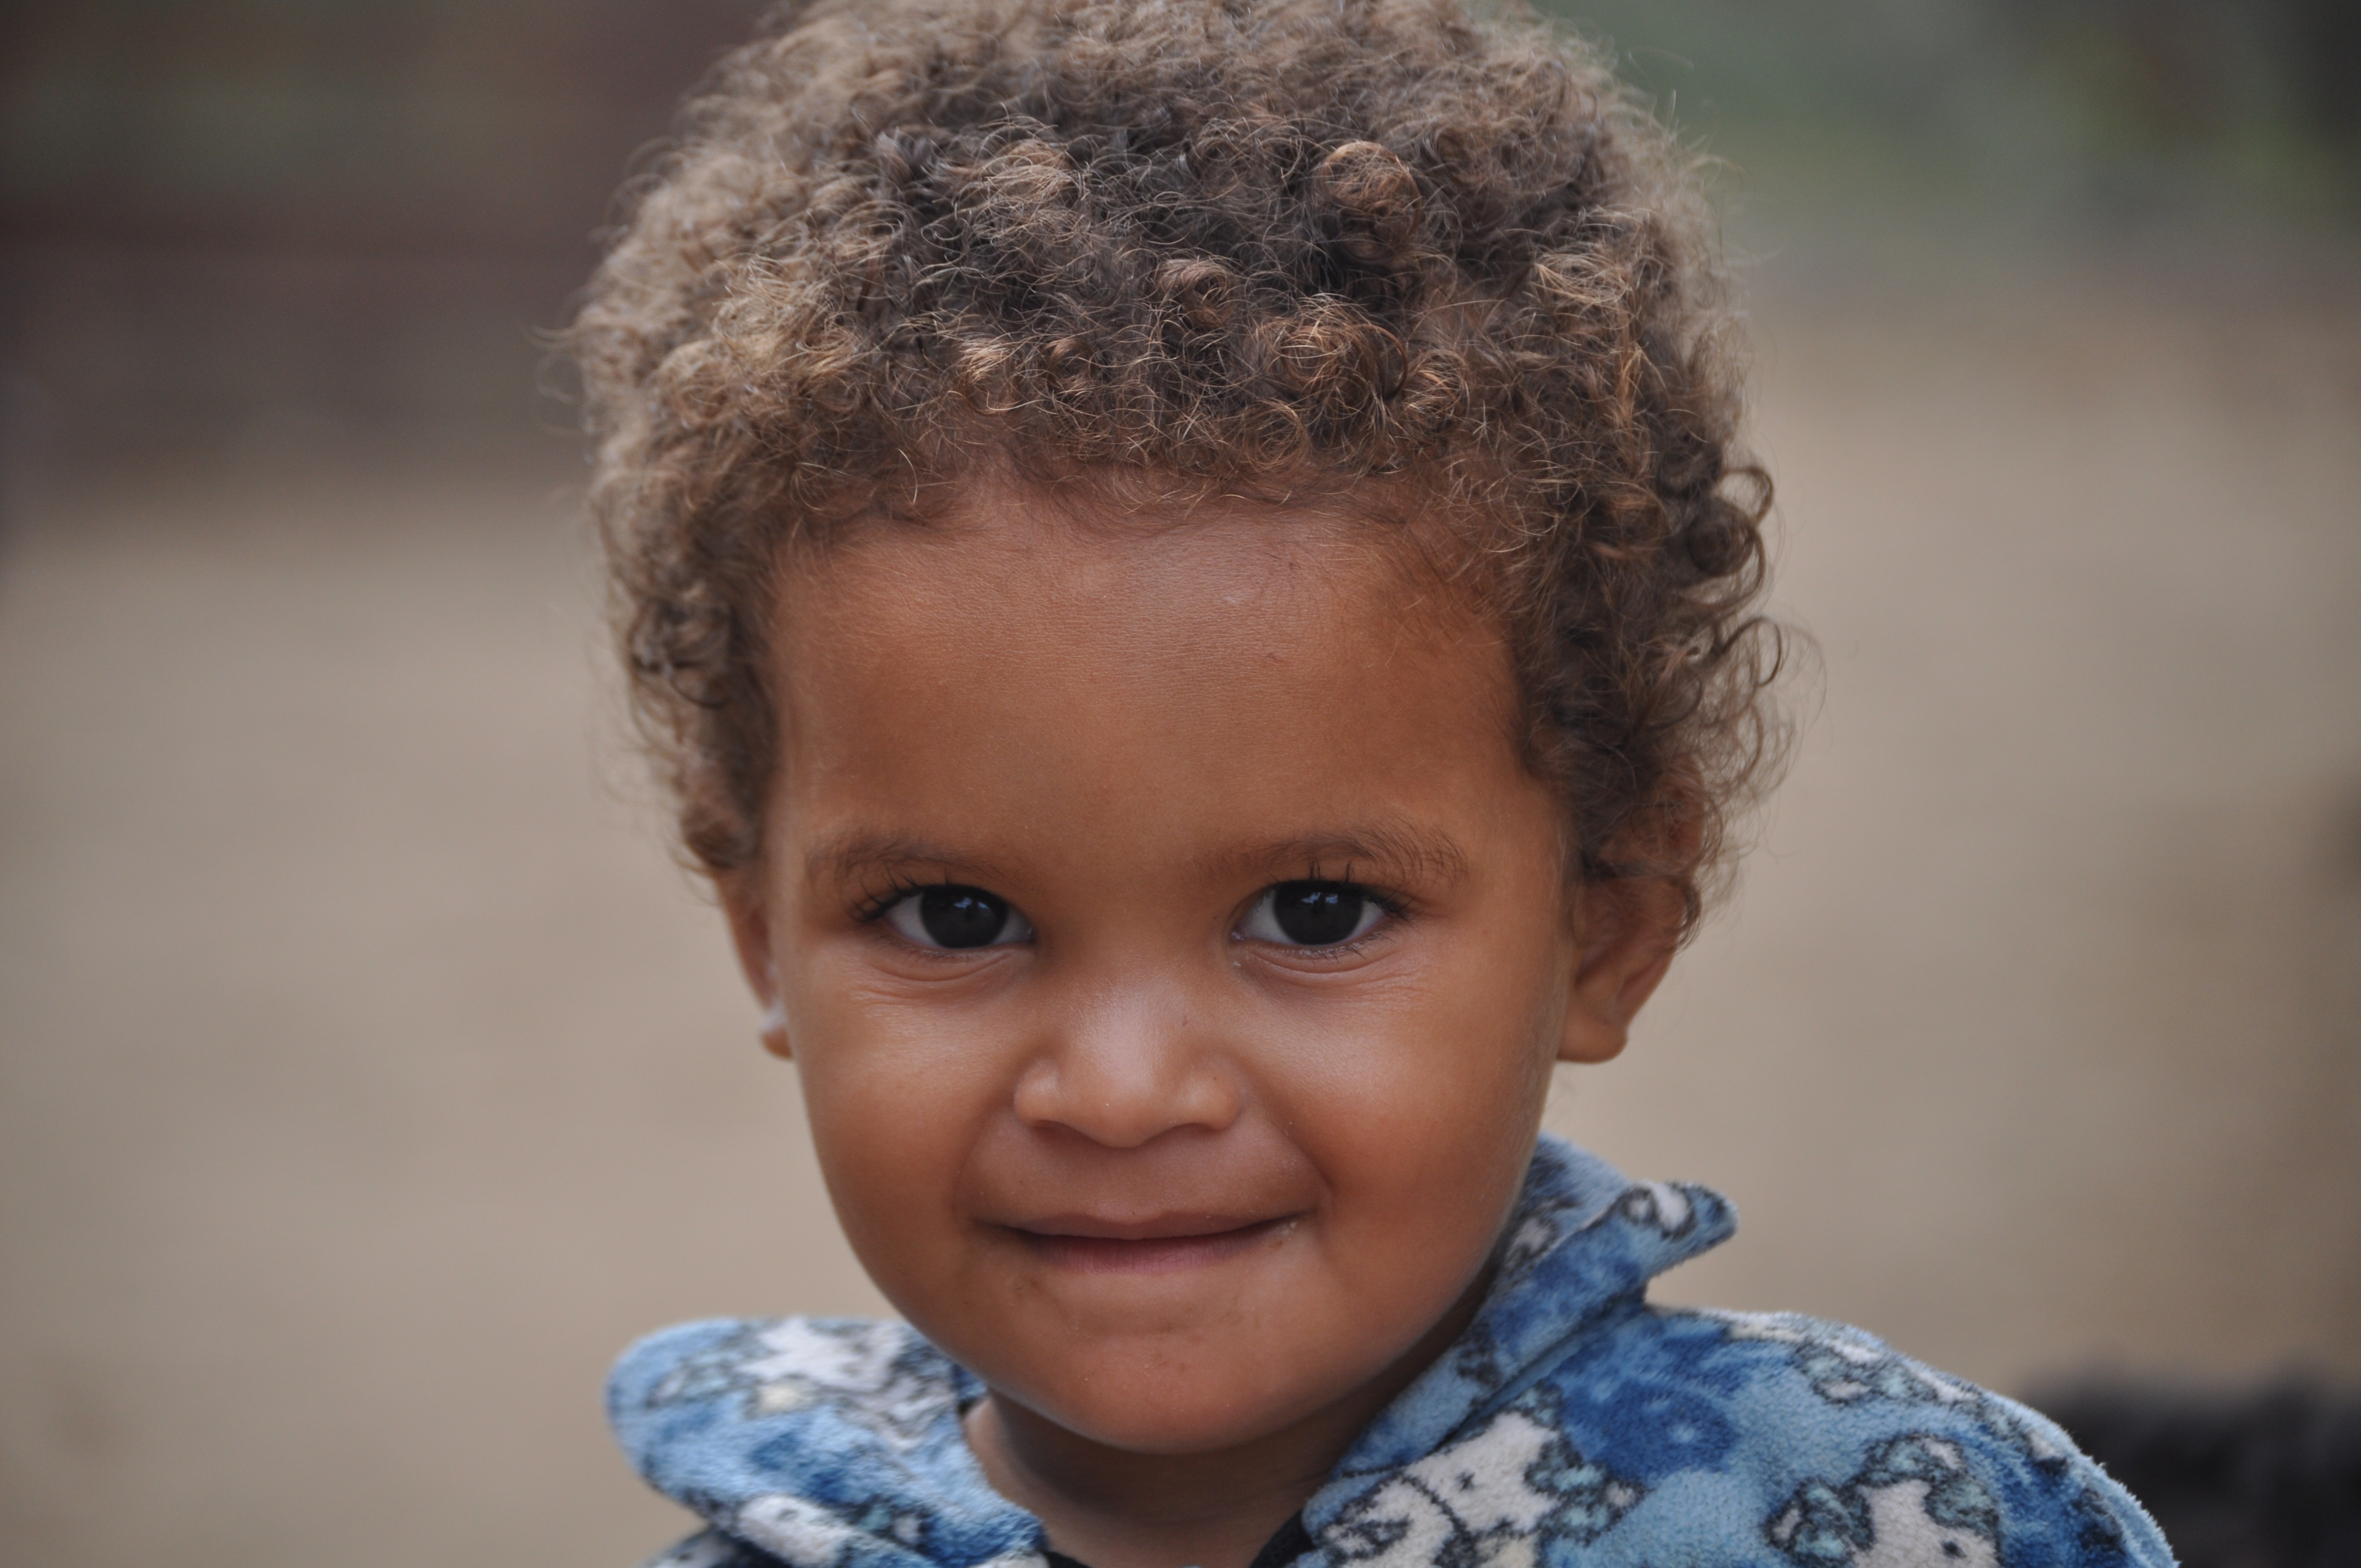
person, people, girl, hair, boy, male, portrait, child, curly hair, facial expression, hairstyle, smile, close up, face, infant, toddler, eye, head, skin, organ, emotion, portrait photography